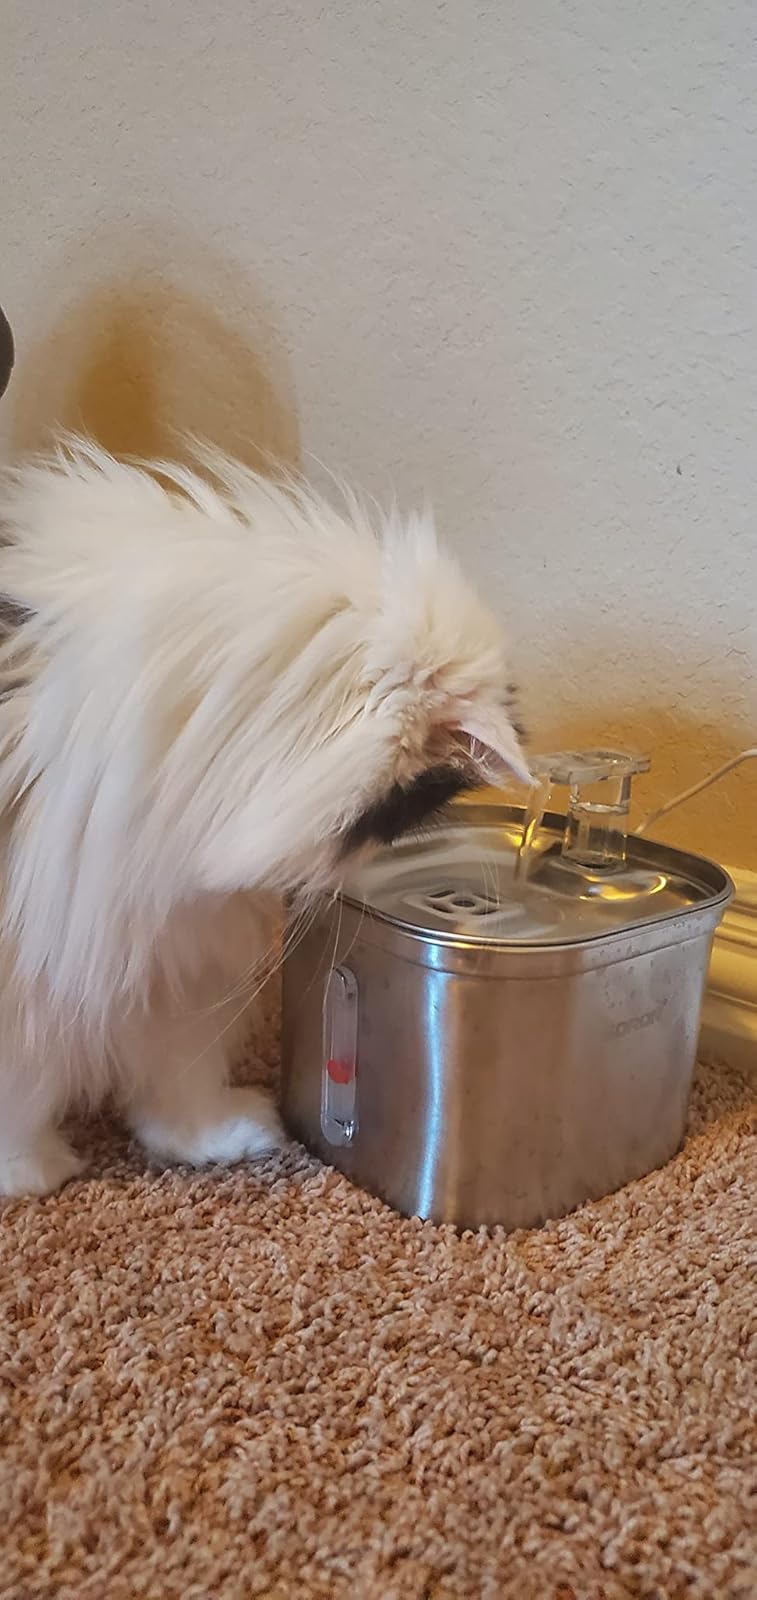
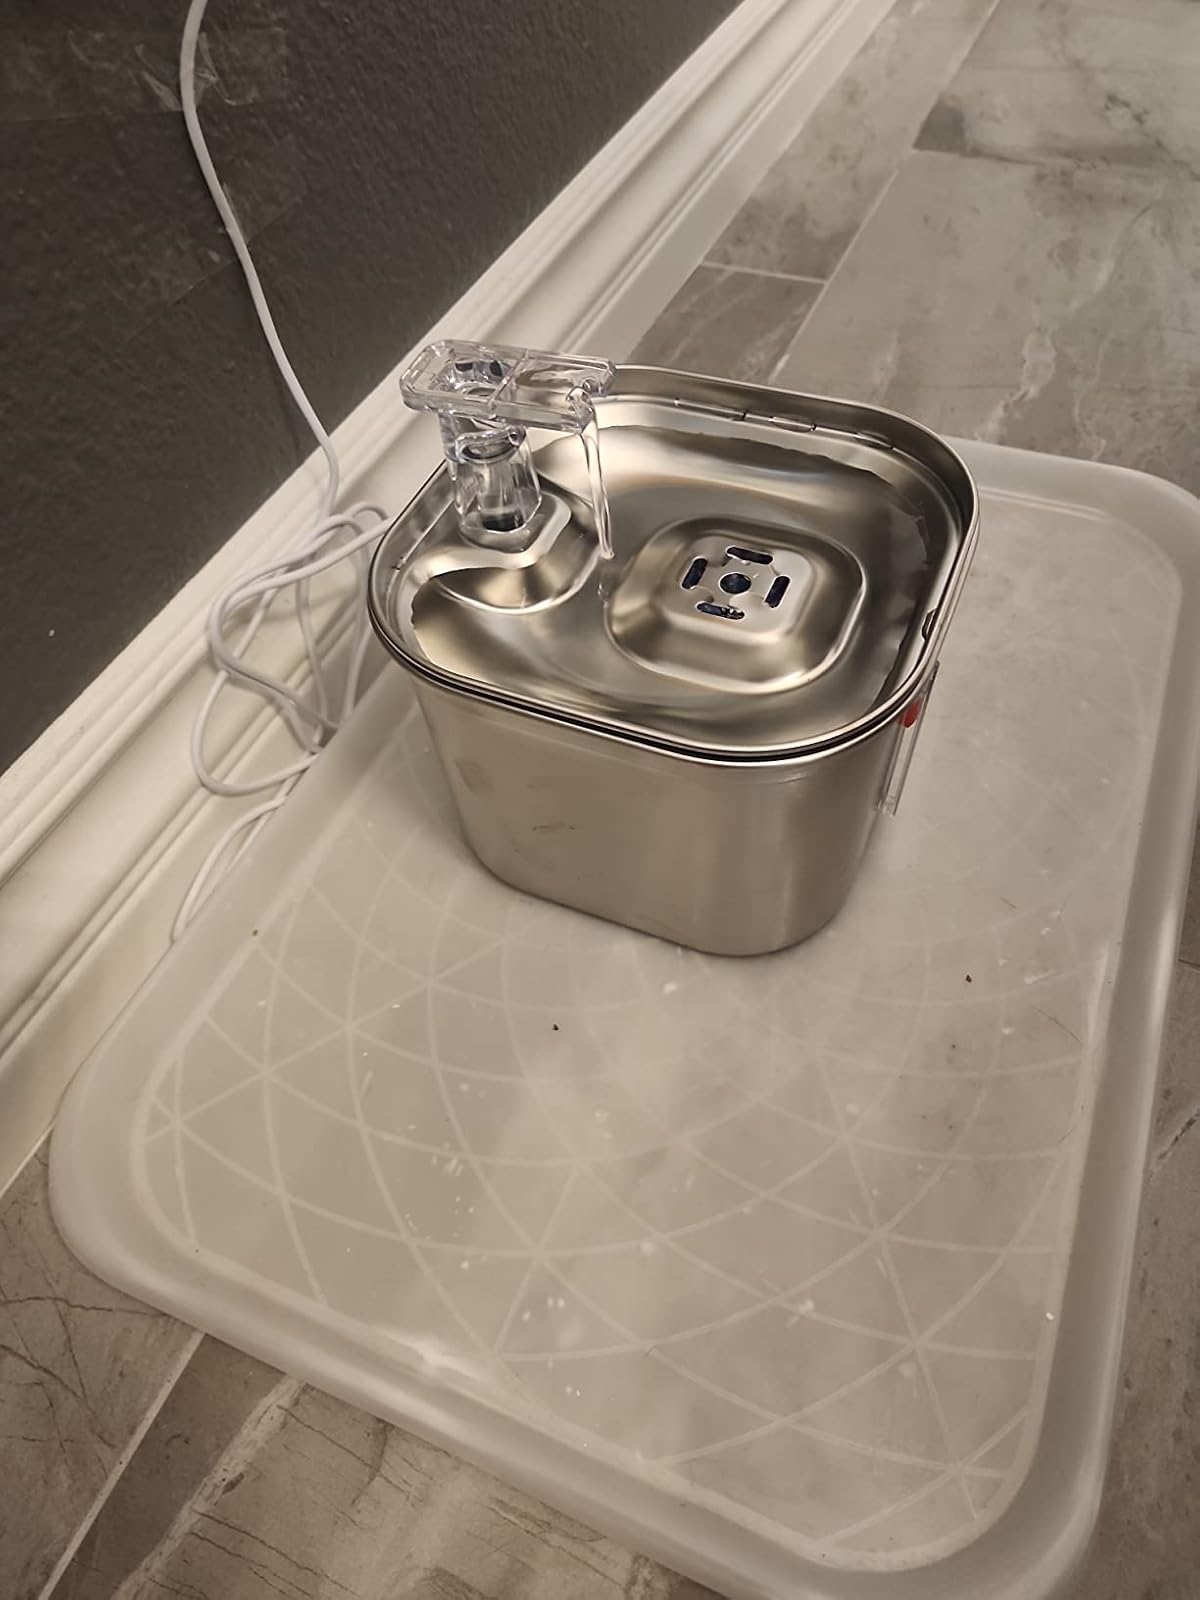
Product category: items_bowl
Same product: yes